Oligosaccharyltransferase

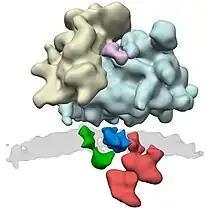
ER Translocon complex. Many protein complexes are involved in protein synthesis. The actual production takes place in the ribosomes (grey and light blue). Through the ER translocon (green: Sec61, blue: TRAP complex, and red: oligosaccharyl transferase complex) the newly synthesized protein is transported across the membrane (gray) into the interior of the ER. Sec61 is the protein-conducting channel and the OST adds sugar moieties to the nascent protein.

OST is a component of the translocon in the endoplasmic reticulum (ER) membrane. A lipid-linked core-oligosaccharide is assembled at the membrane of the endoplasmic reticulum and transferred to selected asparagine residues of nascent polypeptide chains by the oligosaccharyl transferase complex. The active site of OST is located about 4 nm from the lumenal face of the ER membrane.